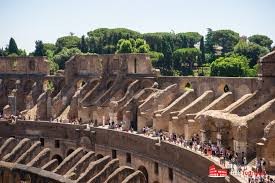
Landmark: Roman Colosseum